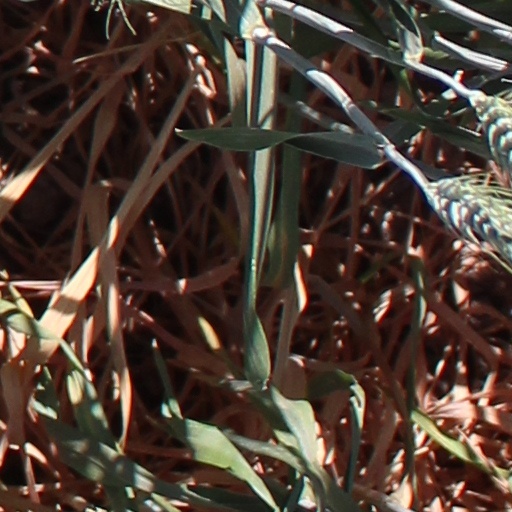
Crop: wheat